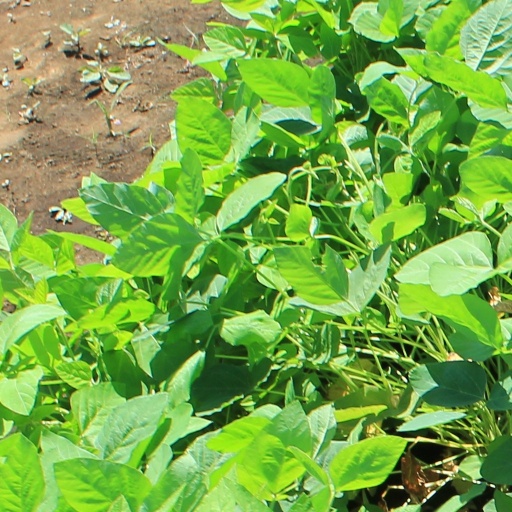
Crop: soybean